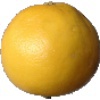
Label: white_grapefruit